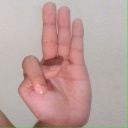
अक्षर: भ